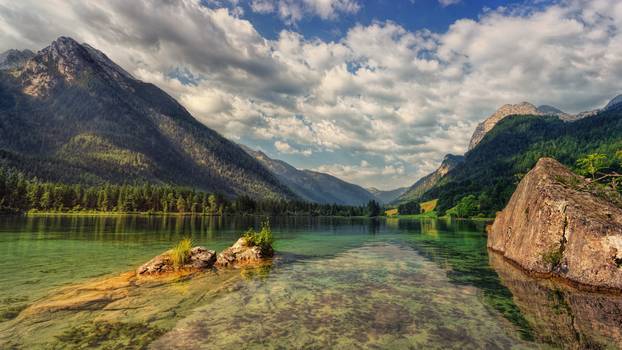
Label: No Watermark